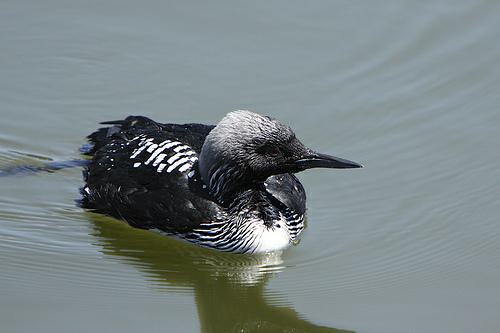
A photo of a pacific loon